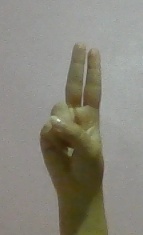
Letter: taa